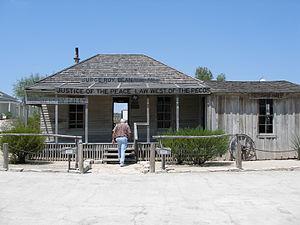
Phantly Roy Bean est une personnalité de la conquête de l'Ouest, barman et juge arbitraire qui se surnommait lui-même « La Loi à l'ouest du Pecos ».